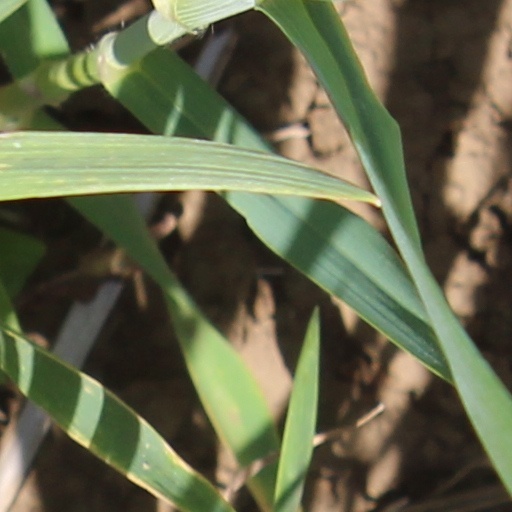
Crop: wheat